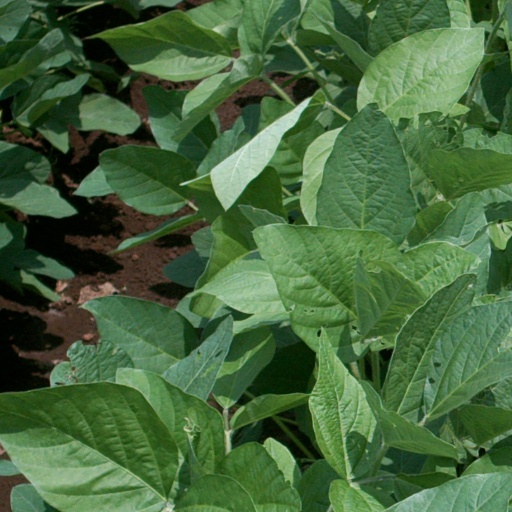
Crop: soybean